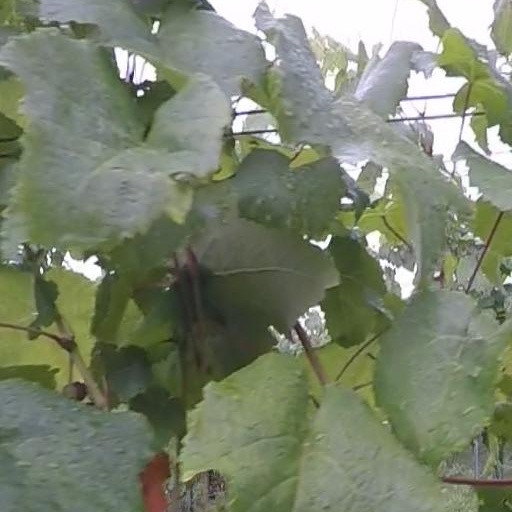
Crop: grape